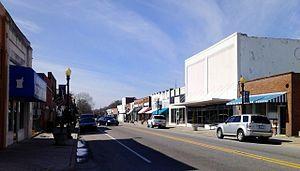
Fair Bluff est une ville américaine située dans le comté de Columbus dans l'État de Caroline du Nord. En 2010, sa population était de 951 habitants.